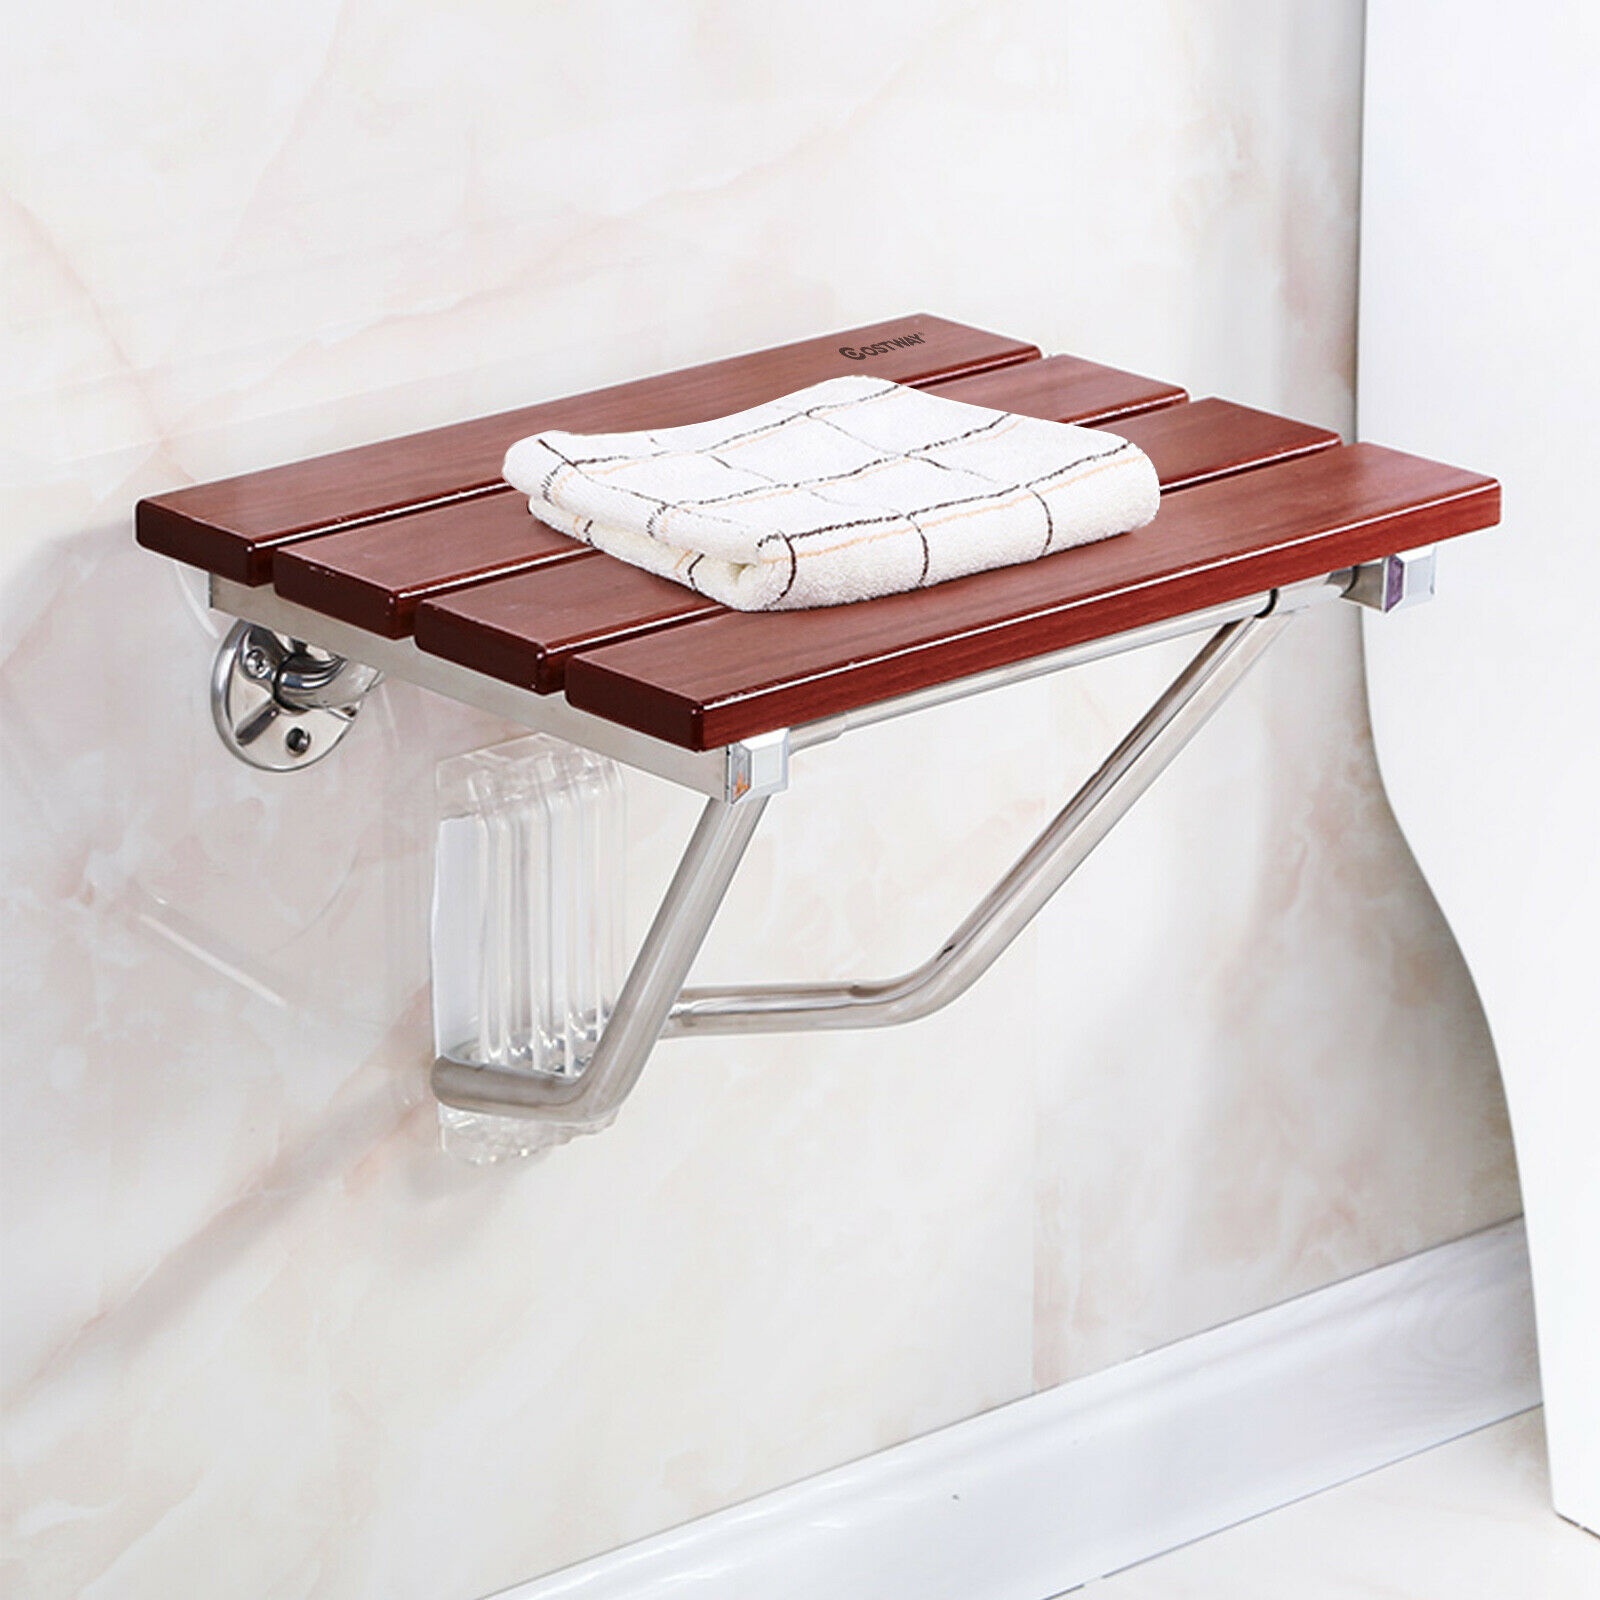
Wall Mounted Foldable Shower Bench Bathroom Stool
This wall-mounted shower seat is suitable for individuals with mobility issues including pregnant women and the elderly. If you are looking for such a product, do not hesitate to buy it now! Well-selected Material: Constructed from solid wood, the planks have been cut, sanded and sealed to create a high-quality seat that is waterproof and has a smooth maintenance-free finish. Sturdy and Stable Structure: This wall-mounted shower seat has two stainless steel supports and a reinforced plastic bracket, allowing the stool to be folded easily. It has a weight capacity of 160kg and is suitable for both children and adults. Easy to Assemble and Fold: With detailed instructions and complete with fixings, installing this shower seat is simple and effortless. When not in use, the seat can be quickly folded and due to its compact size, it is ideal for smaller showers or narrow aisles without taking up too much space. Suitable for a Wide Range of Individual Needs: This folding shower seat is suitable for individuals with mobility issues, pregnant women and individuals who are unable to stand for long periods of time. Multifunctional Folding Seat: Although originally designed for use in bathrooms, this folding seat can also be used as a folding seat in corridors, dressing rooms and saunas. In addition, you can install it on the wall next to the shoe cabinet to put on and take off your shoes. Specifications Material: Solid Wood + Stainless Steel Product Dimensions: 38 x 34 x 28 cm (L x W x H) Net Weight: 4 kg Maximum Weight: 160 kg Package Includes 1 x Folding Shower Seat 1 x Instruction Manual
Brand: Costway
Category: Health & Beauty > Health Care > Mobility & Accessibility > Accessibility Furniture & Fixtures > Shower Benches & Seats > Wall-Mounted Shower Seats